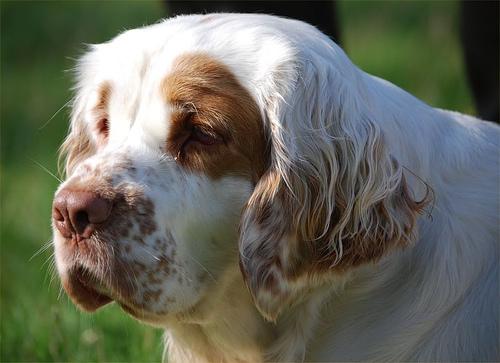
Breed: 235-n000097-clumber